Tanger Med

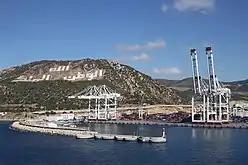
Port of Tanger Med

Tanger Med is located in northern Morocco, 40 km east of Tangier on the Strait of Gibraltar in the Mediterranean. It is 14 km away from the Spanish coast, and lies on the East-West global maritime trade route between Asia, Europe and North America, with connectivity to more than 180 ports in 70 countries.